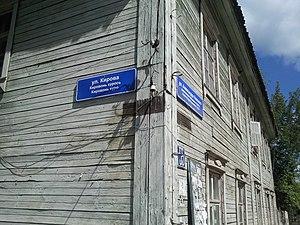
Plaque de la rue Kirov à Saransk montrant son nom en russe, mokcha et erzia.
La Mordovie ou république de Mordovie est un sujet fédéral de Russie. Sa capitale est Saransk.